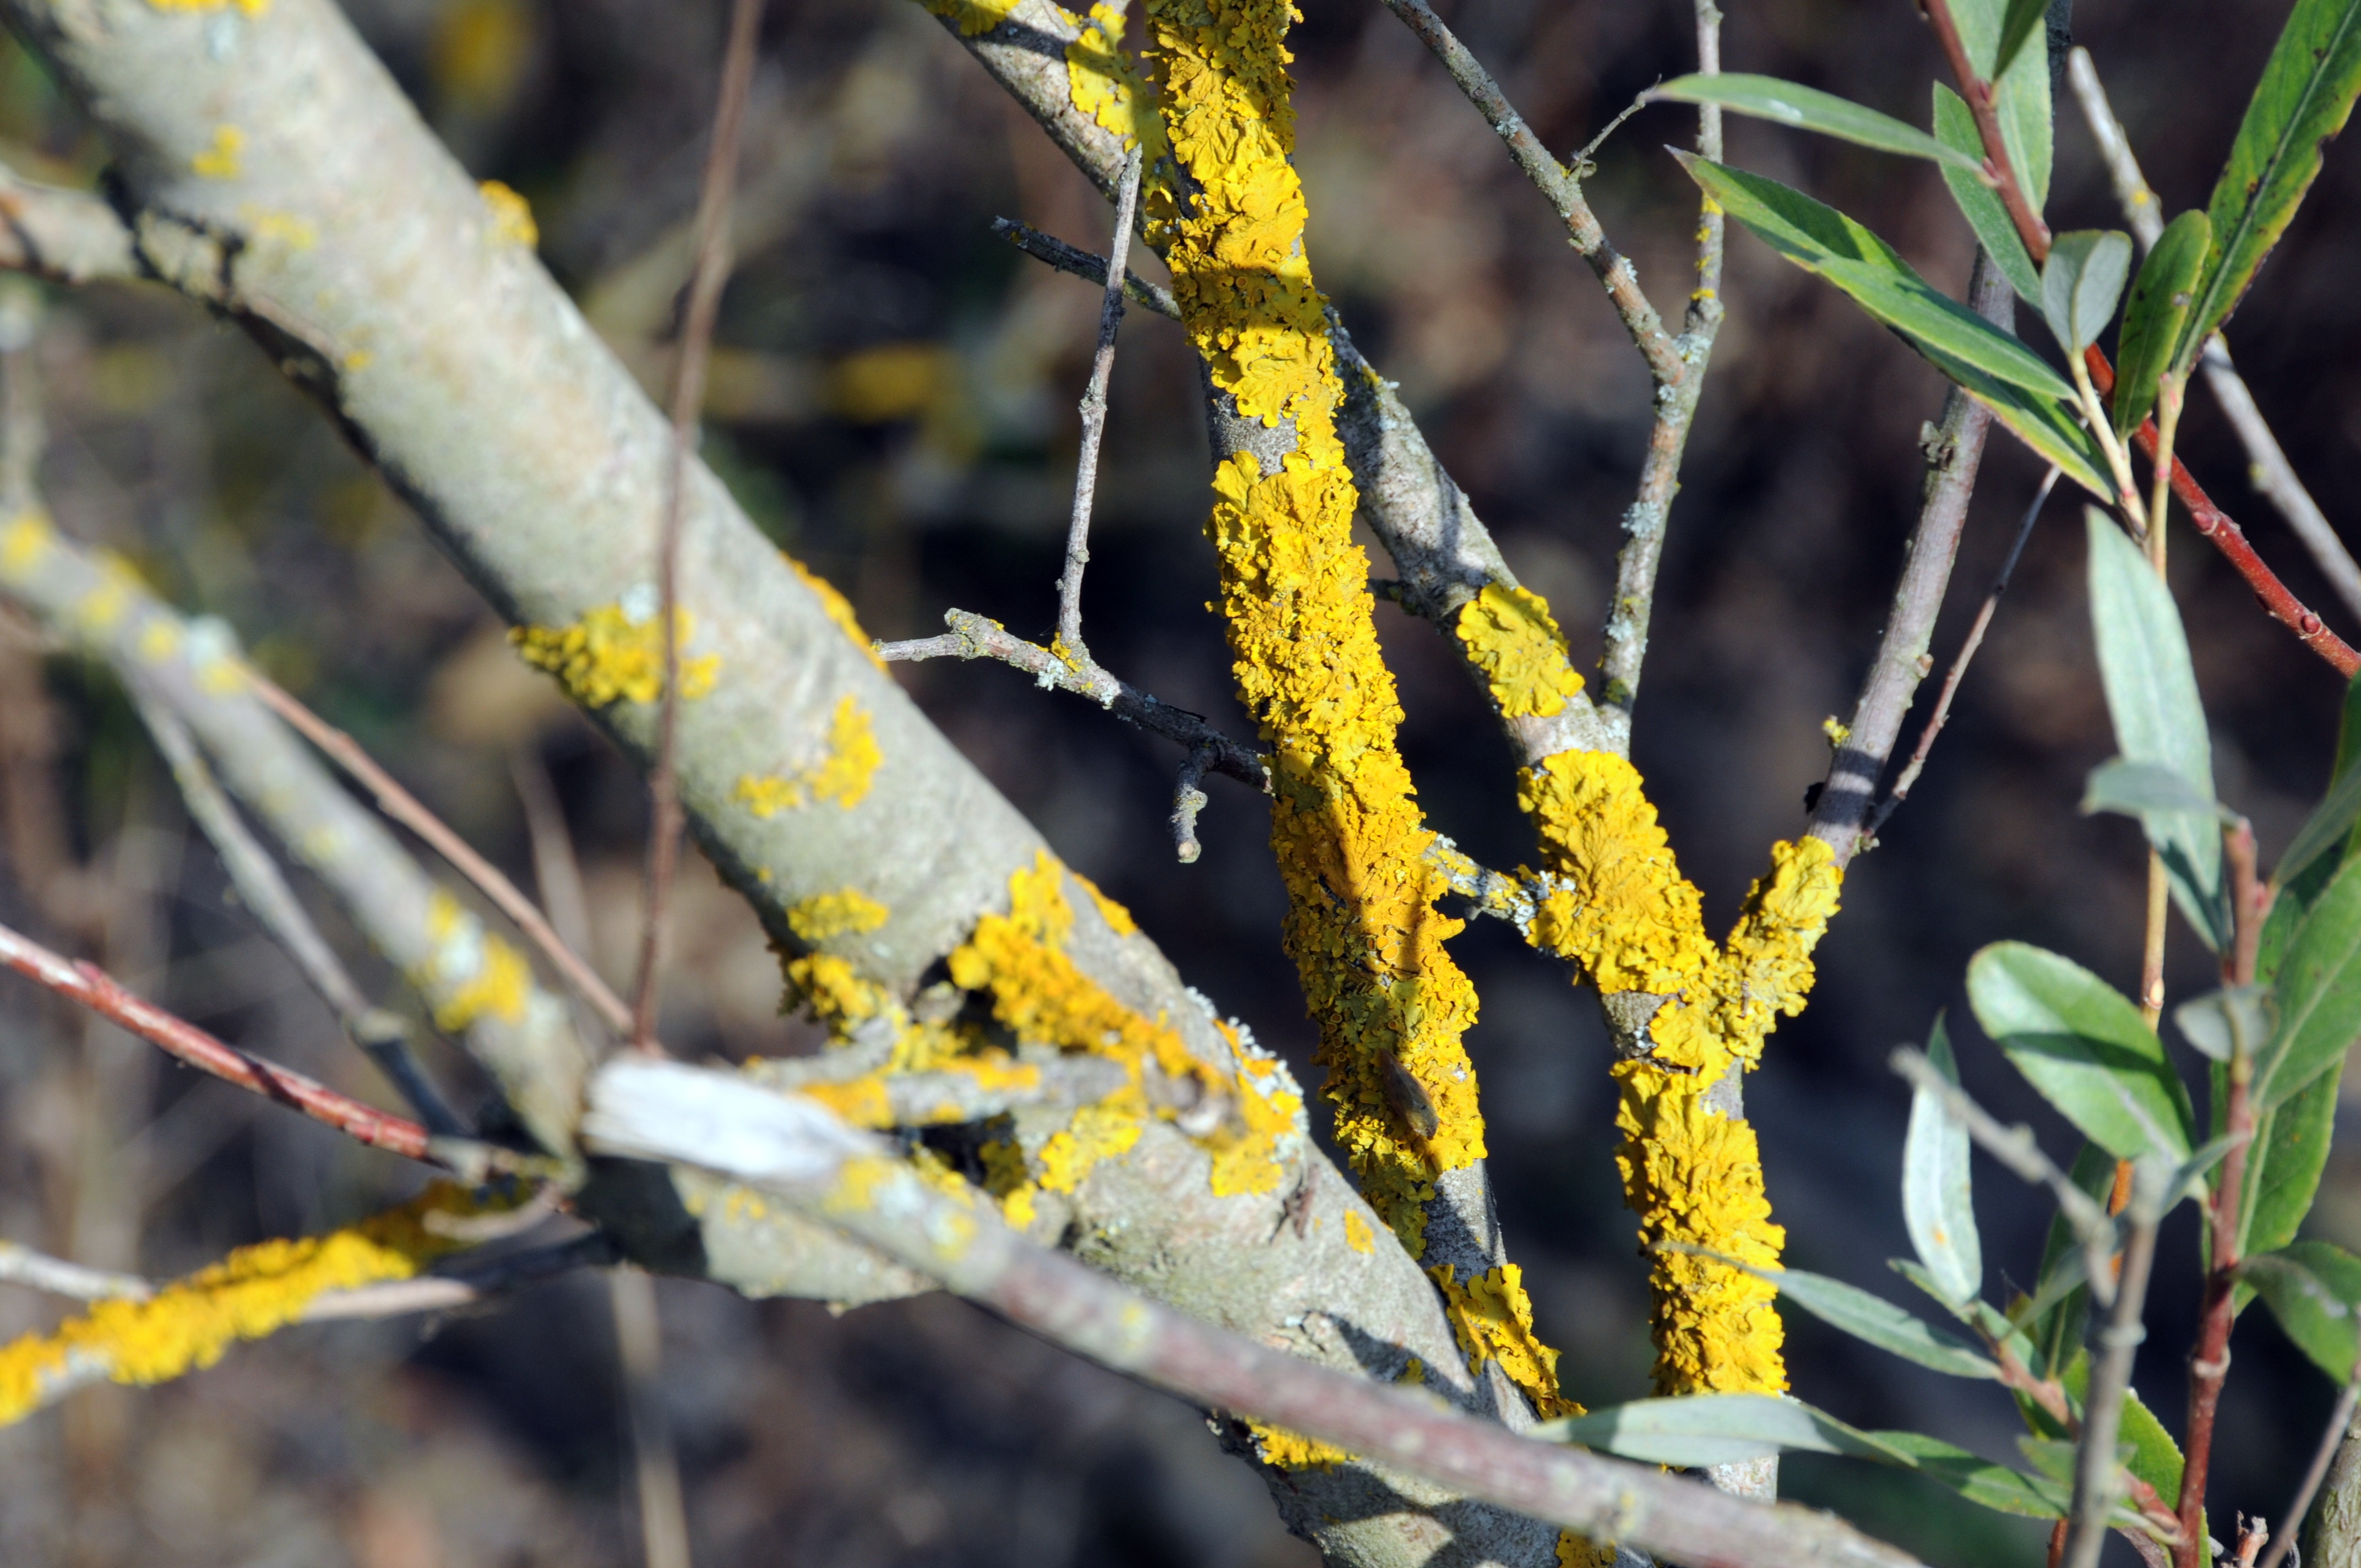
tree, nature, branch, blossom, plant, leaf, flower, food, green, produce, autumn, botany, yellow, flora, wildflower, weave, autumn mood, shrub, macro photography, flowering plant, plant stem, woody plant, land plant, thorns spines and prickles